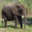
Label: elephant